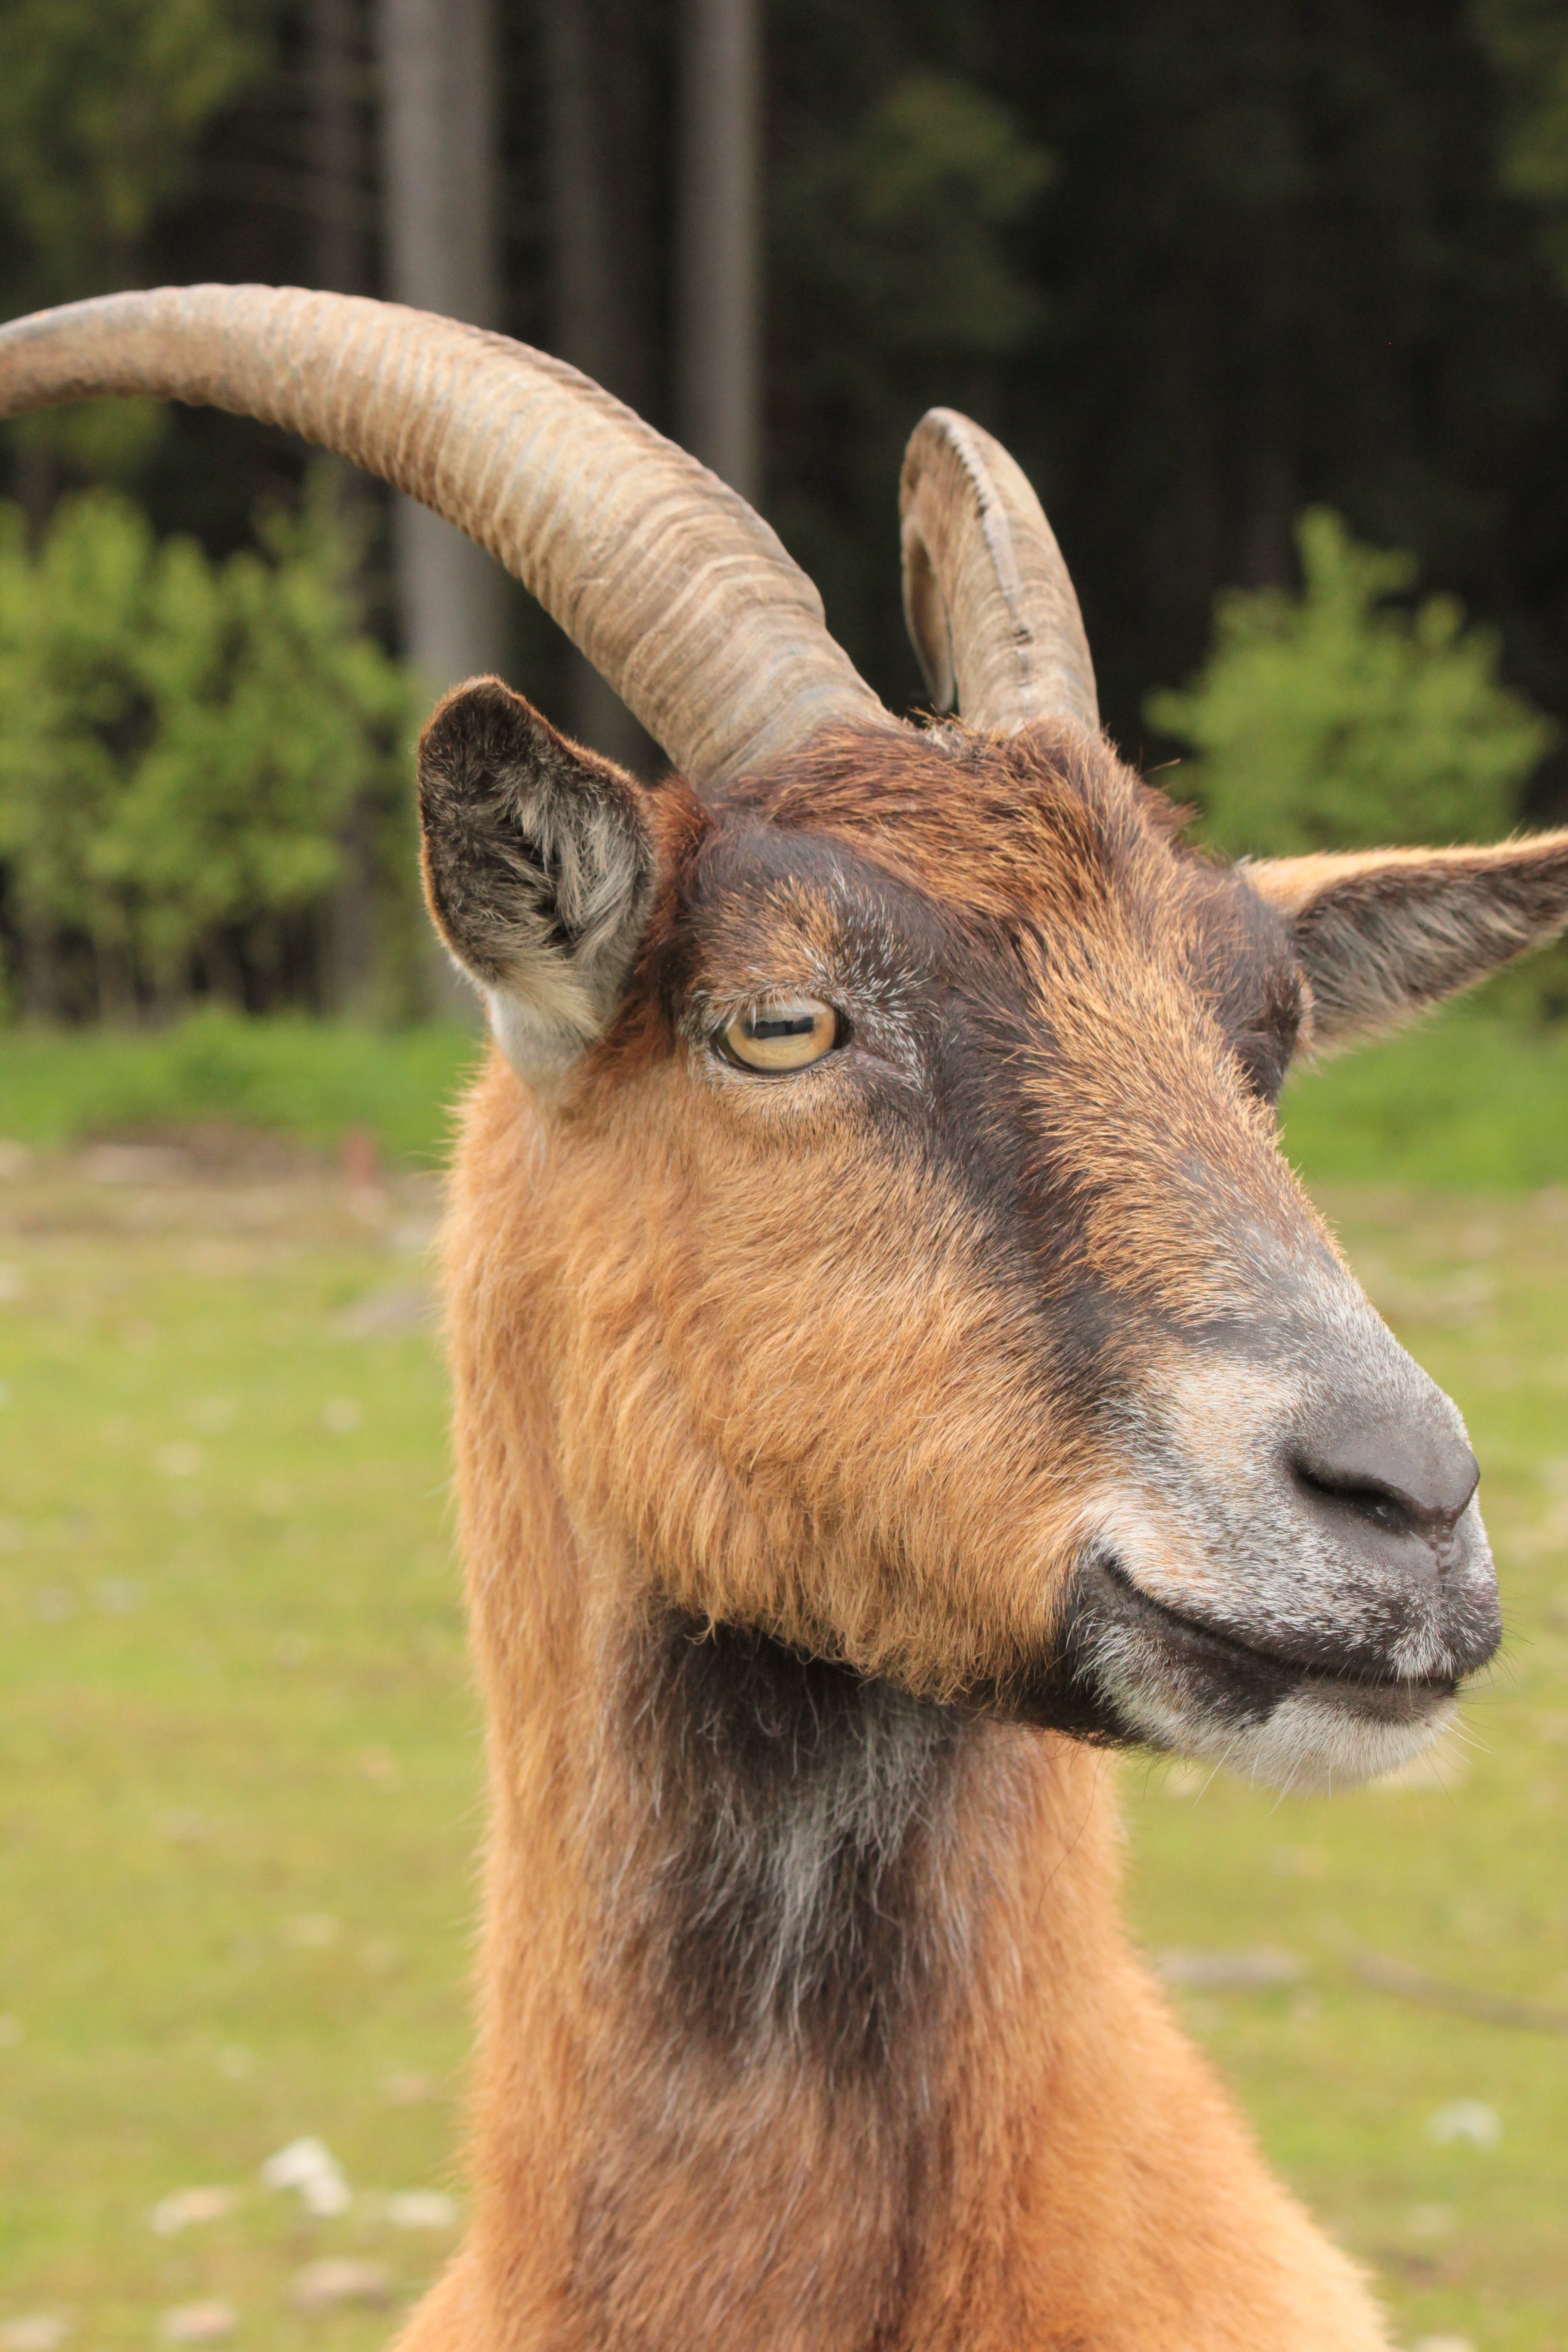
nature, farm, animal, wildlife, goat, horn, pasture, mammal, fauna, goats, animals, vertebrate, waterbuck, corners, barbary sheep